Cityscape of Lexington, Kentucky

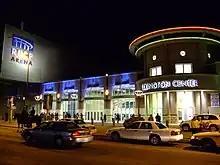
Rupp Arena and Central Bank Center

In 1987, developers announced that the former Ades Dry Goods Building at 249 East Main Street, was to become a mixed-use development parcel. The "experiment in Manhattan-style living" culminated in the renovation of the existing structure. Renovations began in January 1988 with a $1.2 million Urban Development Action Grant, with the city providing $240,000 towards the project; the remainder of the $5.7 million project consisted of "bank loans and private equity." Retail space, now home to an upscale restaurant, was located on the first floor, while professional offices were located on the second and third floors. Loft apartments were constructed on the fourth floor.